Todd Manning and Marty Saybrooke rape storylines

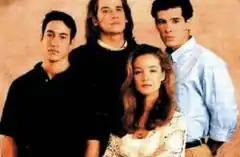
Roger Howarth (top center) and Susan Haskell (bottom center) as characters in the 1993 rape storyline.

The Todd Manning and Marty Saybrooke rape storylines are storylines from the ABC daytime drama "One Life to Live" consisting of rape, revenge, redemption and love. Created by writers Michael Malone and Ron Carlivati, the stories depict characters Todd (originally Roger Howarth, later Trevor St. John) and Marty (Susan Haskell) struggling to overcome his actions of rape and destruction. On August 17, 2011, the series revealed St. John's character as Todd's identical twin brother, Victor Lord, Jr., conditioned to believe he was Todd and to thereby assume Todd's identity, which negated Todd's "second rape" of Marty.